Richard Sohn

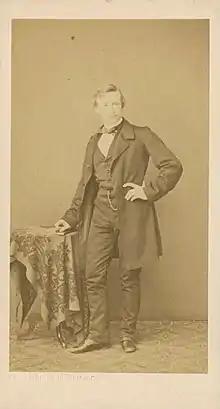
Richard Sohn by G. & A. Overbeck (firm), c. 1868

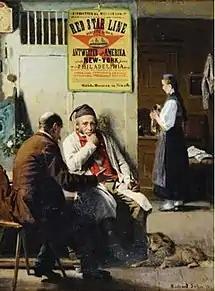
The Future Emigrant to New York (1876)

Paul Eduard Richard Sohn (11 November 1834, Düsseldorf – 9 March 1912, Düsseldorf) was a German genre painter. His younger brother, Karl Rudolf, was also a well known painter.